SS Ben-my-Chree (1908)

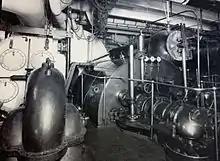
Engine room of "Ben-my-Chree".

Two condensers were fitted, one on each side of the turbine run, and were supplied with circulating water by two large centrifugal pumps. The air pumps were direct acting twin-type pumps, fitted in duplicate for each condenser and independently driven. Steam was supplied at a pressure of 170 lb per square inch by four double-ended cylindrical boilers, arranged to work under forced draught with closed stokeholds. Each of the boilers was fitted with eight furnaces of the suspension type. There were four combustion chambers, each common to two furnaces, the shell plates and stays being manufactured from high-tensile steel. The boilers were arranged in two boiler rooms with separate uptakes and funnel for each room. They were equipped with four steam-driven fans fitted for supplying air under pressure to the boilers. The boilers were long with a diameter of . The working pressure was .